Sheikh Mujibur Rahman

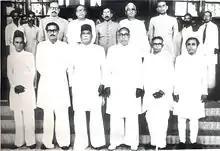
Mujib (standing second from left on bottom row) with A. K. Fazlul Huq in the United Front cabinet, 1954

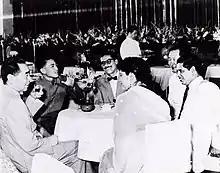
Mujib (center) in a bow tie in Peking, 1956

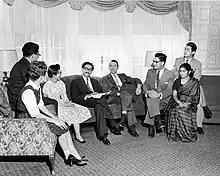
Mujib (fourth from left) visiting the Fletcher School of Law and Diplomacy in 1958 as part of the International Visitor Leadership Program

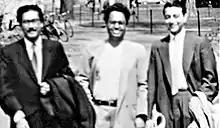
Mujib (left) in Harvard with Munier Chowdhury (middle) and Md. Matiul Islam (right)

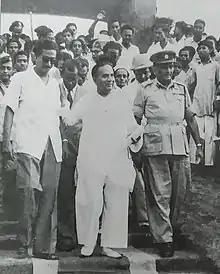
Mujib and Suhrawardy

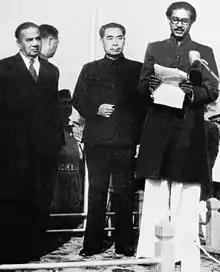
Mujib, wearing a sherwani, with Prime Minister Suhrawardy and Premier Zhou Enlai at Dhaka Stadium in 1957

The League teamed up with other parties like the Krishak Praja Party of A. K. Fazlul Huq to form the United Front coalition. During the East Bengali legislative election, 1954, Mujib was elected to public office for the first time. He became a member of the East Bengal Legislative Assembly. This was the first election in East Bengal since the partition of India in 1947. The Awami League-led United Front secured a landslide victory of 223 seats in the 237 seats of the provincial assembly. Mujib himself won by a margin of 13,000 votes against his Muslim League rival Wahiduzzaman in Gopalganj. A. K. Fazlul Huq became Chief Minister and inducted Mujib into his cabinet. Mujib's initial portfolios were agriculture and forestry. After taking oath on 15 May 1954, Chief Minister Huq travelled with ministers to India and West Pakistan. The coalition government was dismissed on 30 May 1954. Mujib was arrested upon his return to Dhaka from Karachi. He was released on 23 December 1954. Governor's rule was imposed in East Bengal. The elected government was eventually restored in 1955.